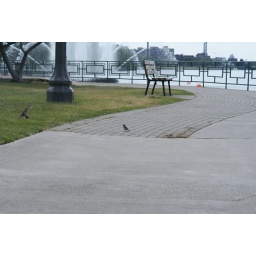
two lost souls swimming in a fish bowl